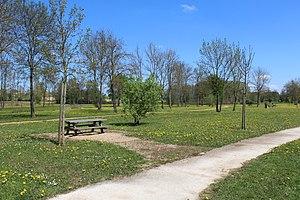
Vue sur le parc des rives du Menthon.
Saint-Cyr-sur-Menthon, est une commune française située dans le département de l'Ain en région Auvergne-Rhône-Alpes.